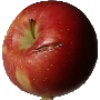
Label: braeburn_apple